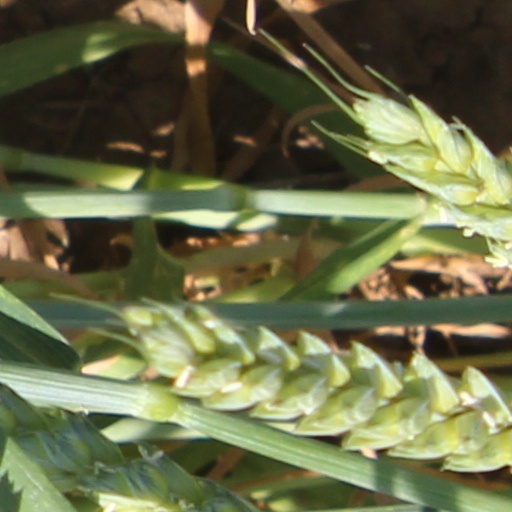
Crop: wheat